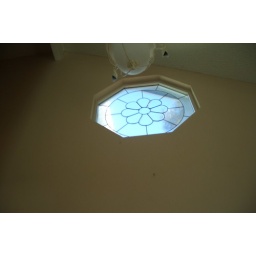
window over front door